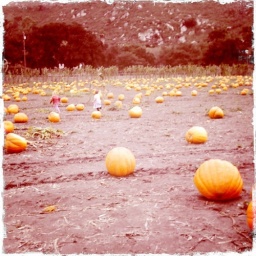
two girls in a pumpkin field